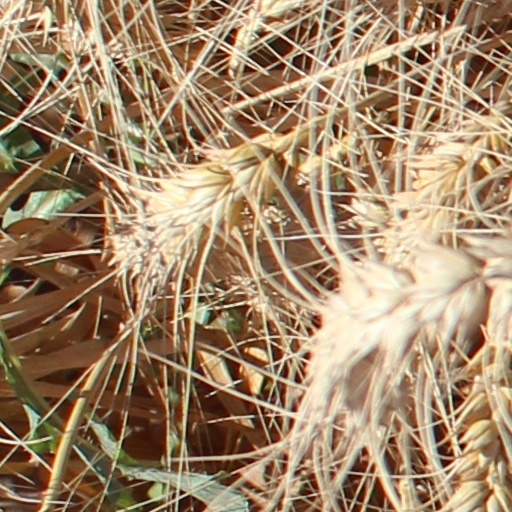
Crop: wheat